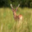
Label: deer